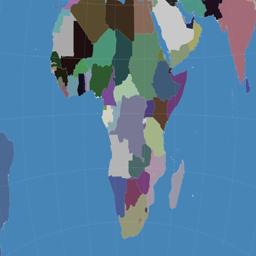
republic on the administrative map outlined and glowed .